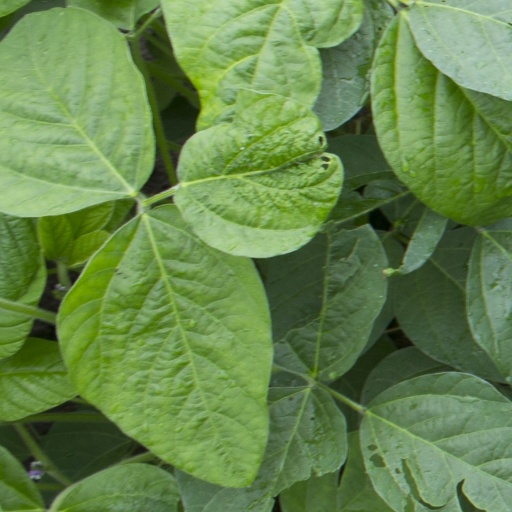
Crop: soybean